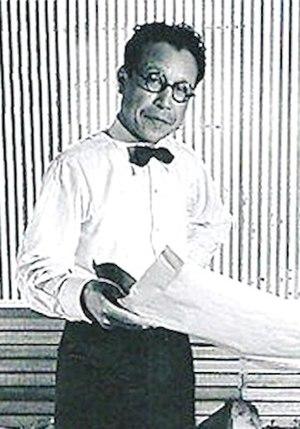
Isoya Yoshida est un architecte japonais. Il sort diplômé de l'École d'Art de Tokyo en 1923. Son style, connu sous le nom de sukiya, combine des éléments de l'architecture japonaise traditionnelle et de l'architecture moderniste.